Hamburg City Hall

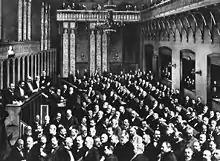
Floor of the parliament in 1897.

After the old city hall was destroyed in the great fire of 1842, it took almost 44 years to build a new one. The present building was designed by a group of seven architects, led by Martin Haller. Construction started in 1886 and the new city hall was inaugurated in 1897. Its cost was 11 million German gold marks, about €80 million. On 26 October 1897 at the official opening ceremony the First Mayor Johannes Versmann received the key of the city hall.